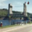
Label: bridge